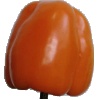
Label: Pepper Orange 1